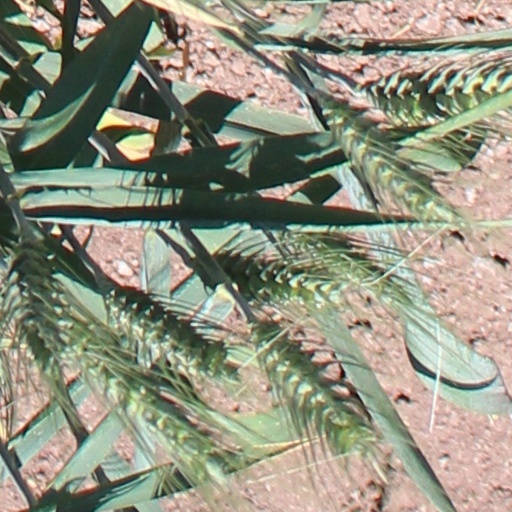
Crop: wheat